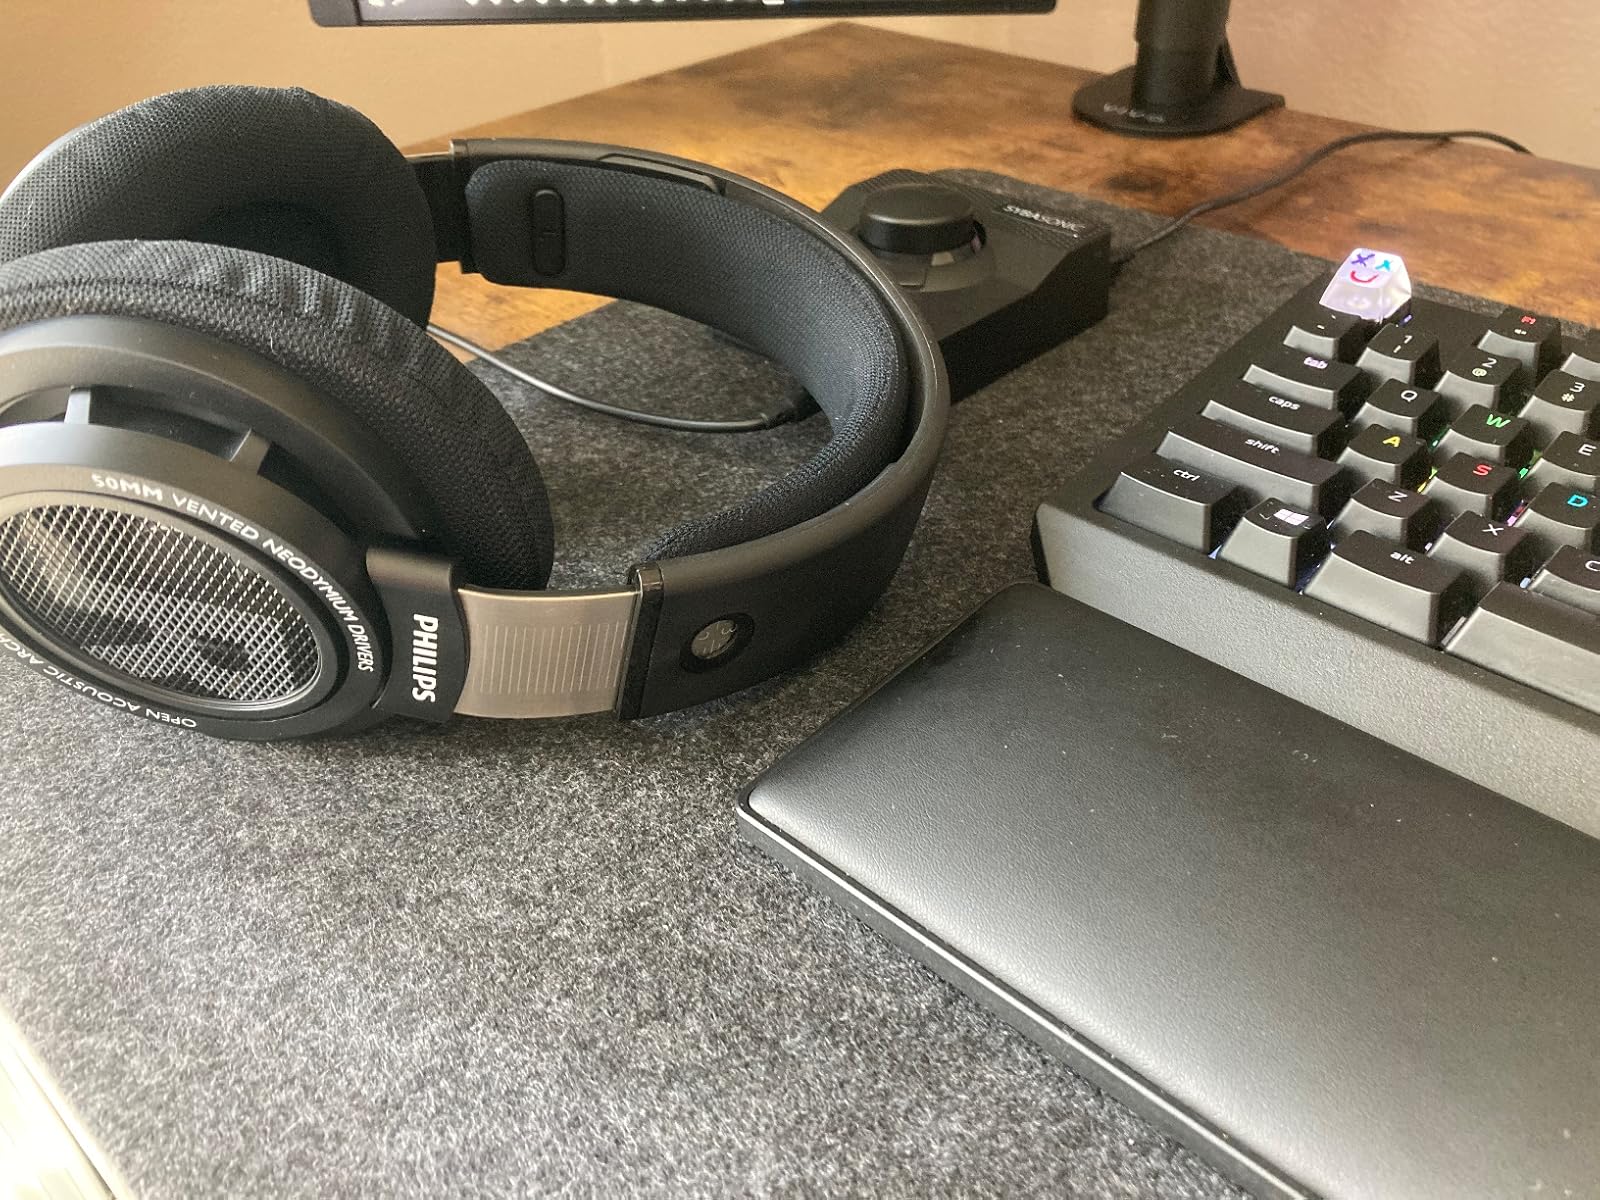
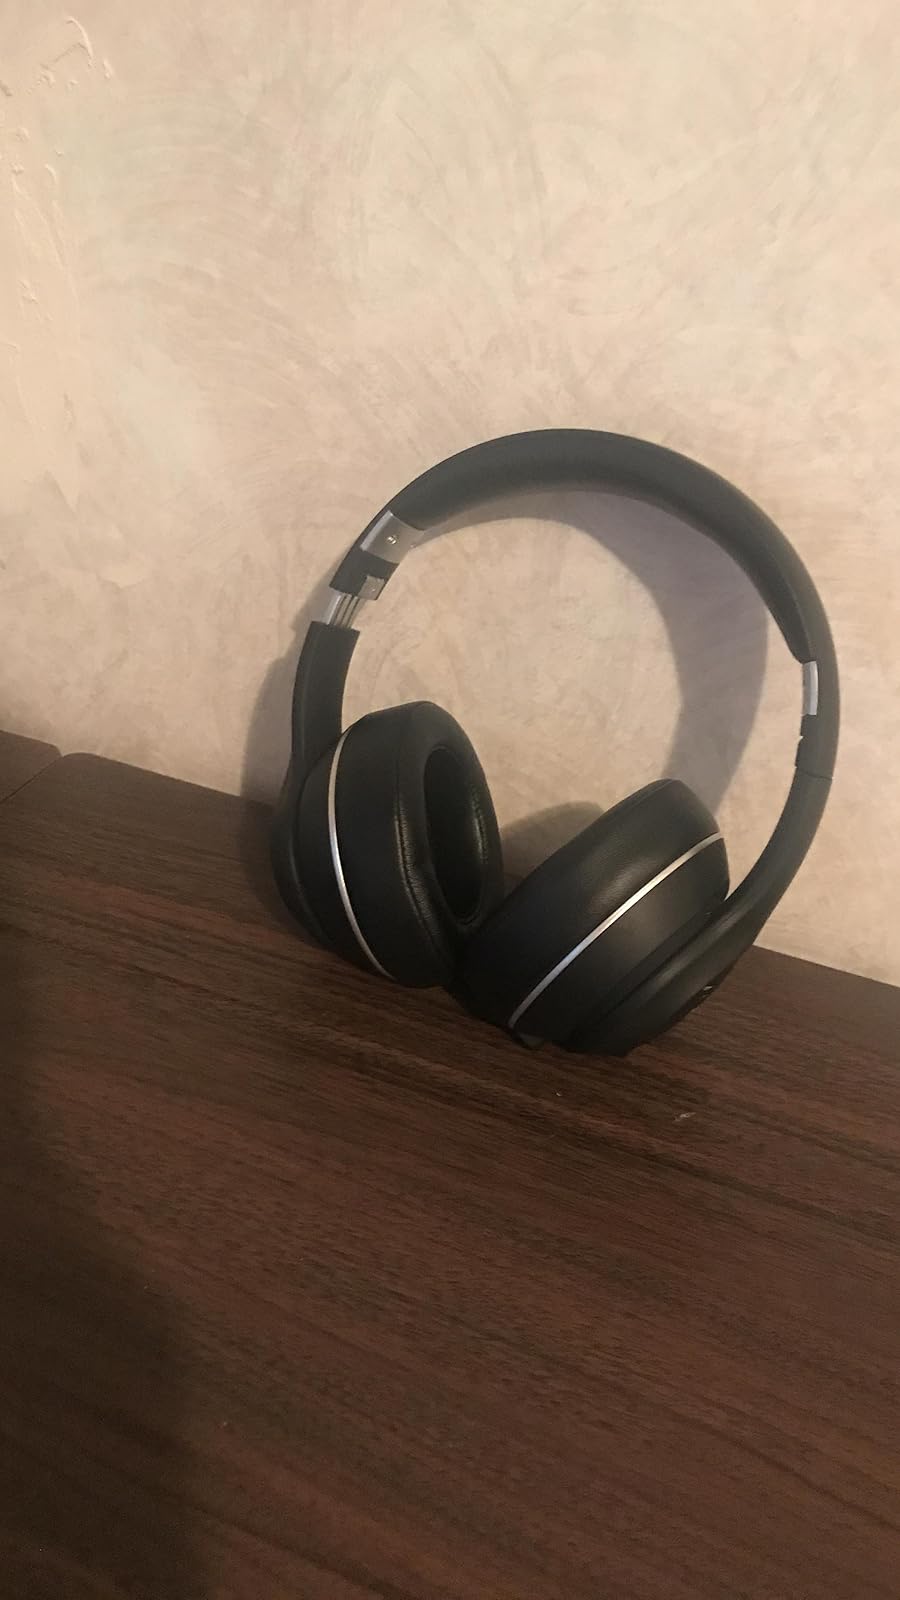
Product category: headphones
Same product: no